Crime film

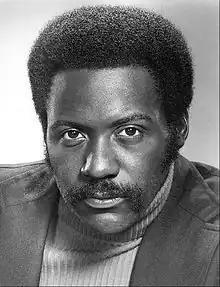
Richard Roundtree as John Shaft in 1973.

Hollywood productions began courting films produced and marketed by white Americans for the purpose of trying to attract a new audience with blaxploitation film. These films were almost exclusively crime films following the success of "Shaft" (1971) which led to studios rushing to follow its popularity with films like "Super Fly" (1972), "Black Caesar" (1973), "Coffy" (1973) and "The Black Godfather" (1974) The films were often derivations of earlier films such as "Cool Breeze" (1972), a remake of "The Asphalt Jungle", "Hit Man" (1972) a remake of "Get Carter" (1971), and "Black Mama, White Mama" (1973) a remake of "The Defiant Ones" (1958). The cycle generally slowed down by the mid-1970s.